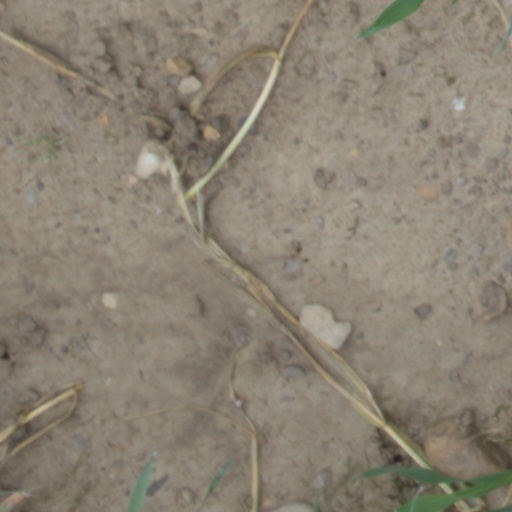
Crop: wheat